Rishi Narain Singh

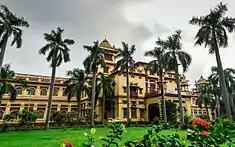
Banaras Hindu University

R. N. Singh, born on 17 July 1943 in Bajha, a small village in the Mirzapur district of the Indian state of Uttar Pradesh to a school teacher, did his early schooling at local village schools. His graduate degree in science came from Banaras Hindu University in 1962 after which he continued at the university to obtain a master's degree in 1964 and a doctoral degree in 1969, both in geophysics. Subsequently, he joined National Geophysical Research Institute of the Council of Scientific and Industrial Research in 1964 and served the institute for the rest of his career, barring three stints outside on deputation. While at NGRI, he took a hiatus and did his post-doctoral research at Dalhousie University and Memorial University of Newfoundland during 1970–73. Back at NGRI, he continued his service when he was sent to the Indian Institute of Geomagnetism in 1977 as an assistant professor where he worked for one year. In 1996, he was deputed to Fourth Paradigm Institute, then known as the CSIR Centre for Mathematical Modelling and Computer Simulation, as the scientist-in-charge and in 1999, he was shifted to National Environmental Engineering Research Institute as its director. He returned to NGRI in 2003 and served out his service there to superannuate in 2005. Post-retirement, he continued his association with the institute as an CSIR Emeritus Scientist during 2005–10 and as an INSA Senior Scientist during 2010–15. Since then, he serves as an honorary professor at Academy of Scientific and Innovative Research of NGIR and as a visiting professor at IIT Gandhinagar.